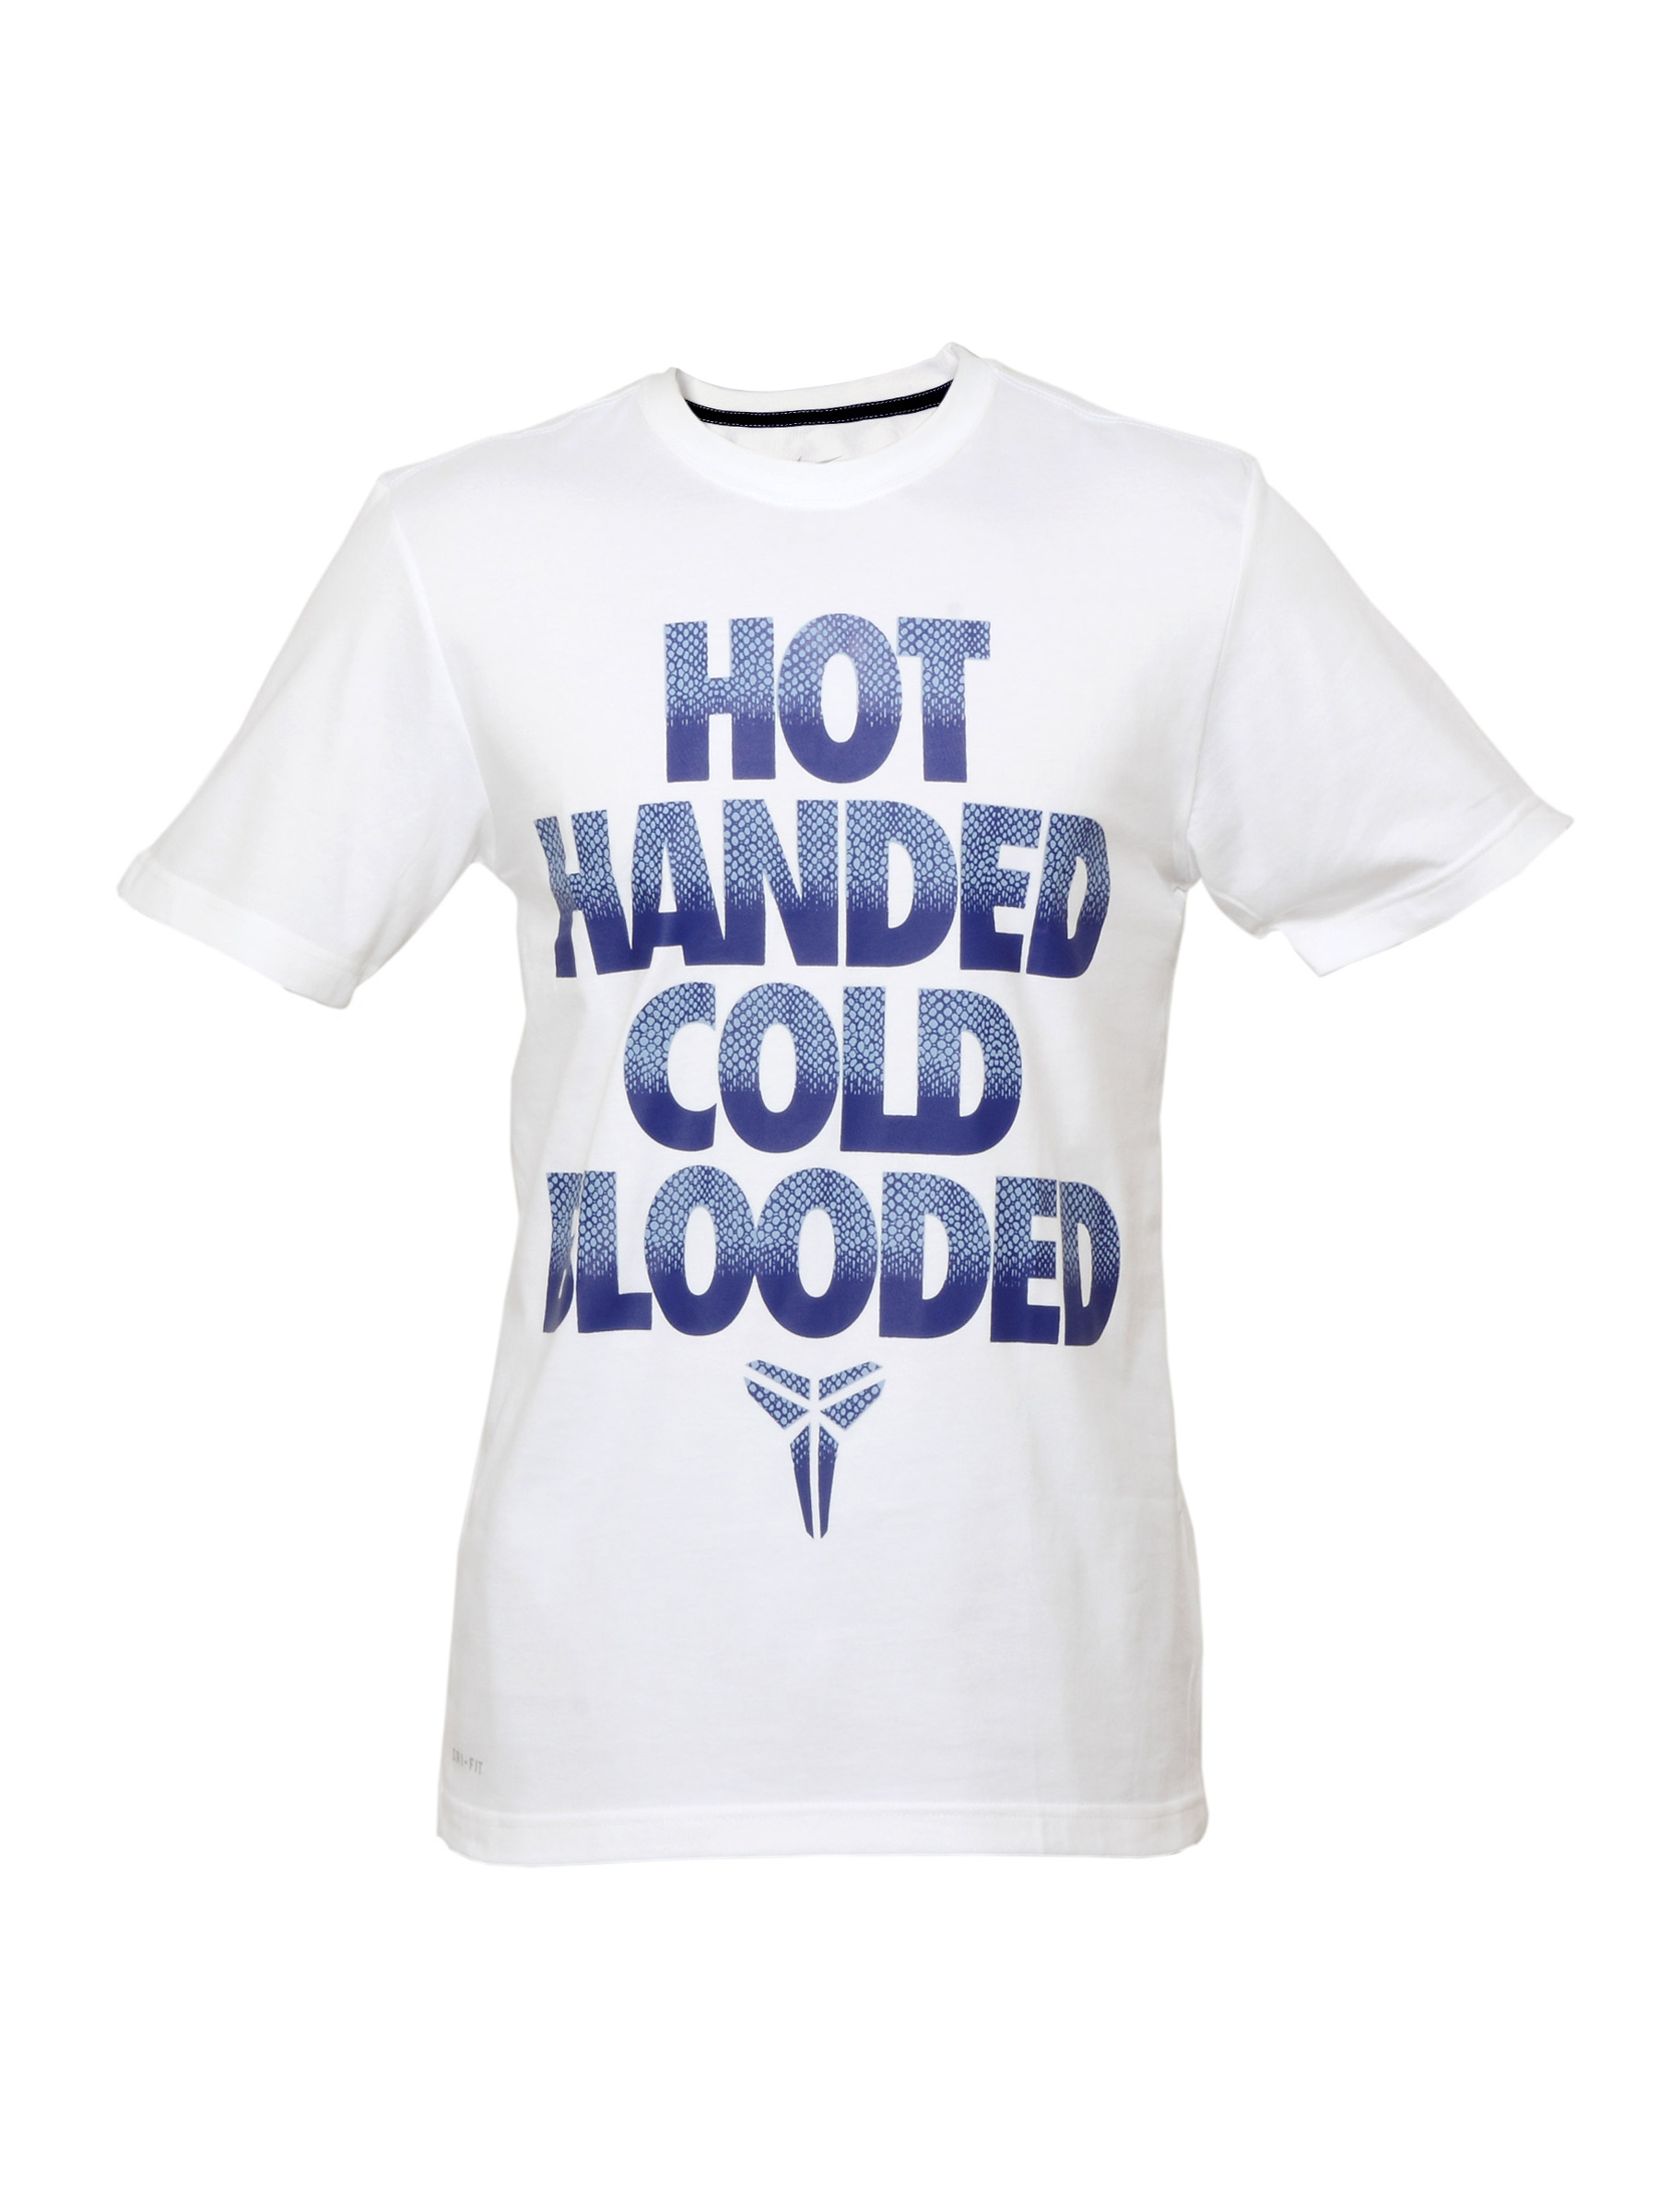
Nike Men Printed White T-shirt
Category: Apparel / Topwear / Tshirts
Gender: Men
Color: White
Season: Summer 2012
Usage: Casual